Yinxu

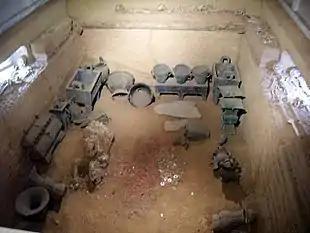

The best preserved of the Shang dynasty royal tombs unearthed at Yinxu is the Tomb of Fu Hao. The extraordinary Lady Hao was a military leader and the wife of Shang King Wu Ding. The tomb was discovered in 1976 by Zheng Zhenxiang and has been dated to 1250 BCE. It was completely undisturbed, having escaped the looting that had damaged the other tombs on the site, and in addition to the remains of the Queen the tomb was discovered to contain six dog skeletons, 16 human slave skeletons, and numerous grave goods of huge archaeological value. The tomb was thoroughly excavated and extensively restored and is now open to the public. The exhibition hall also features chariot pits where the earliest samples of animal-driven carts discovered by Chinese archaeology are on display.